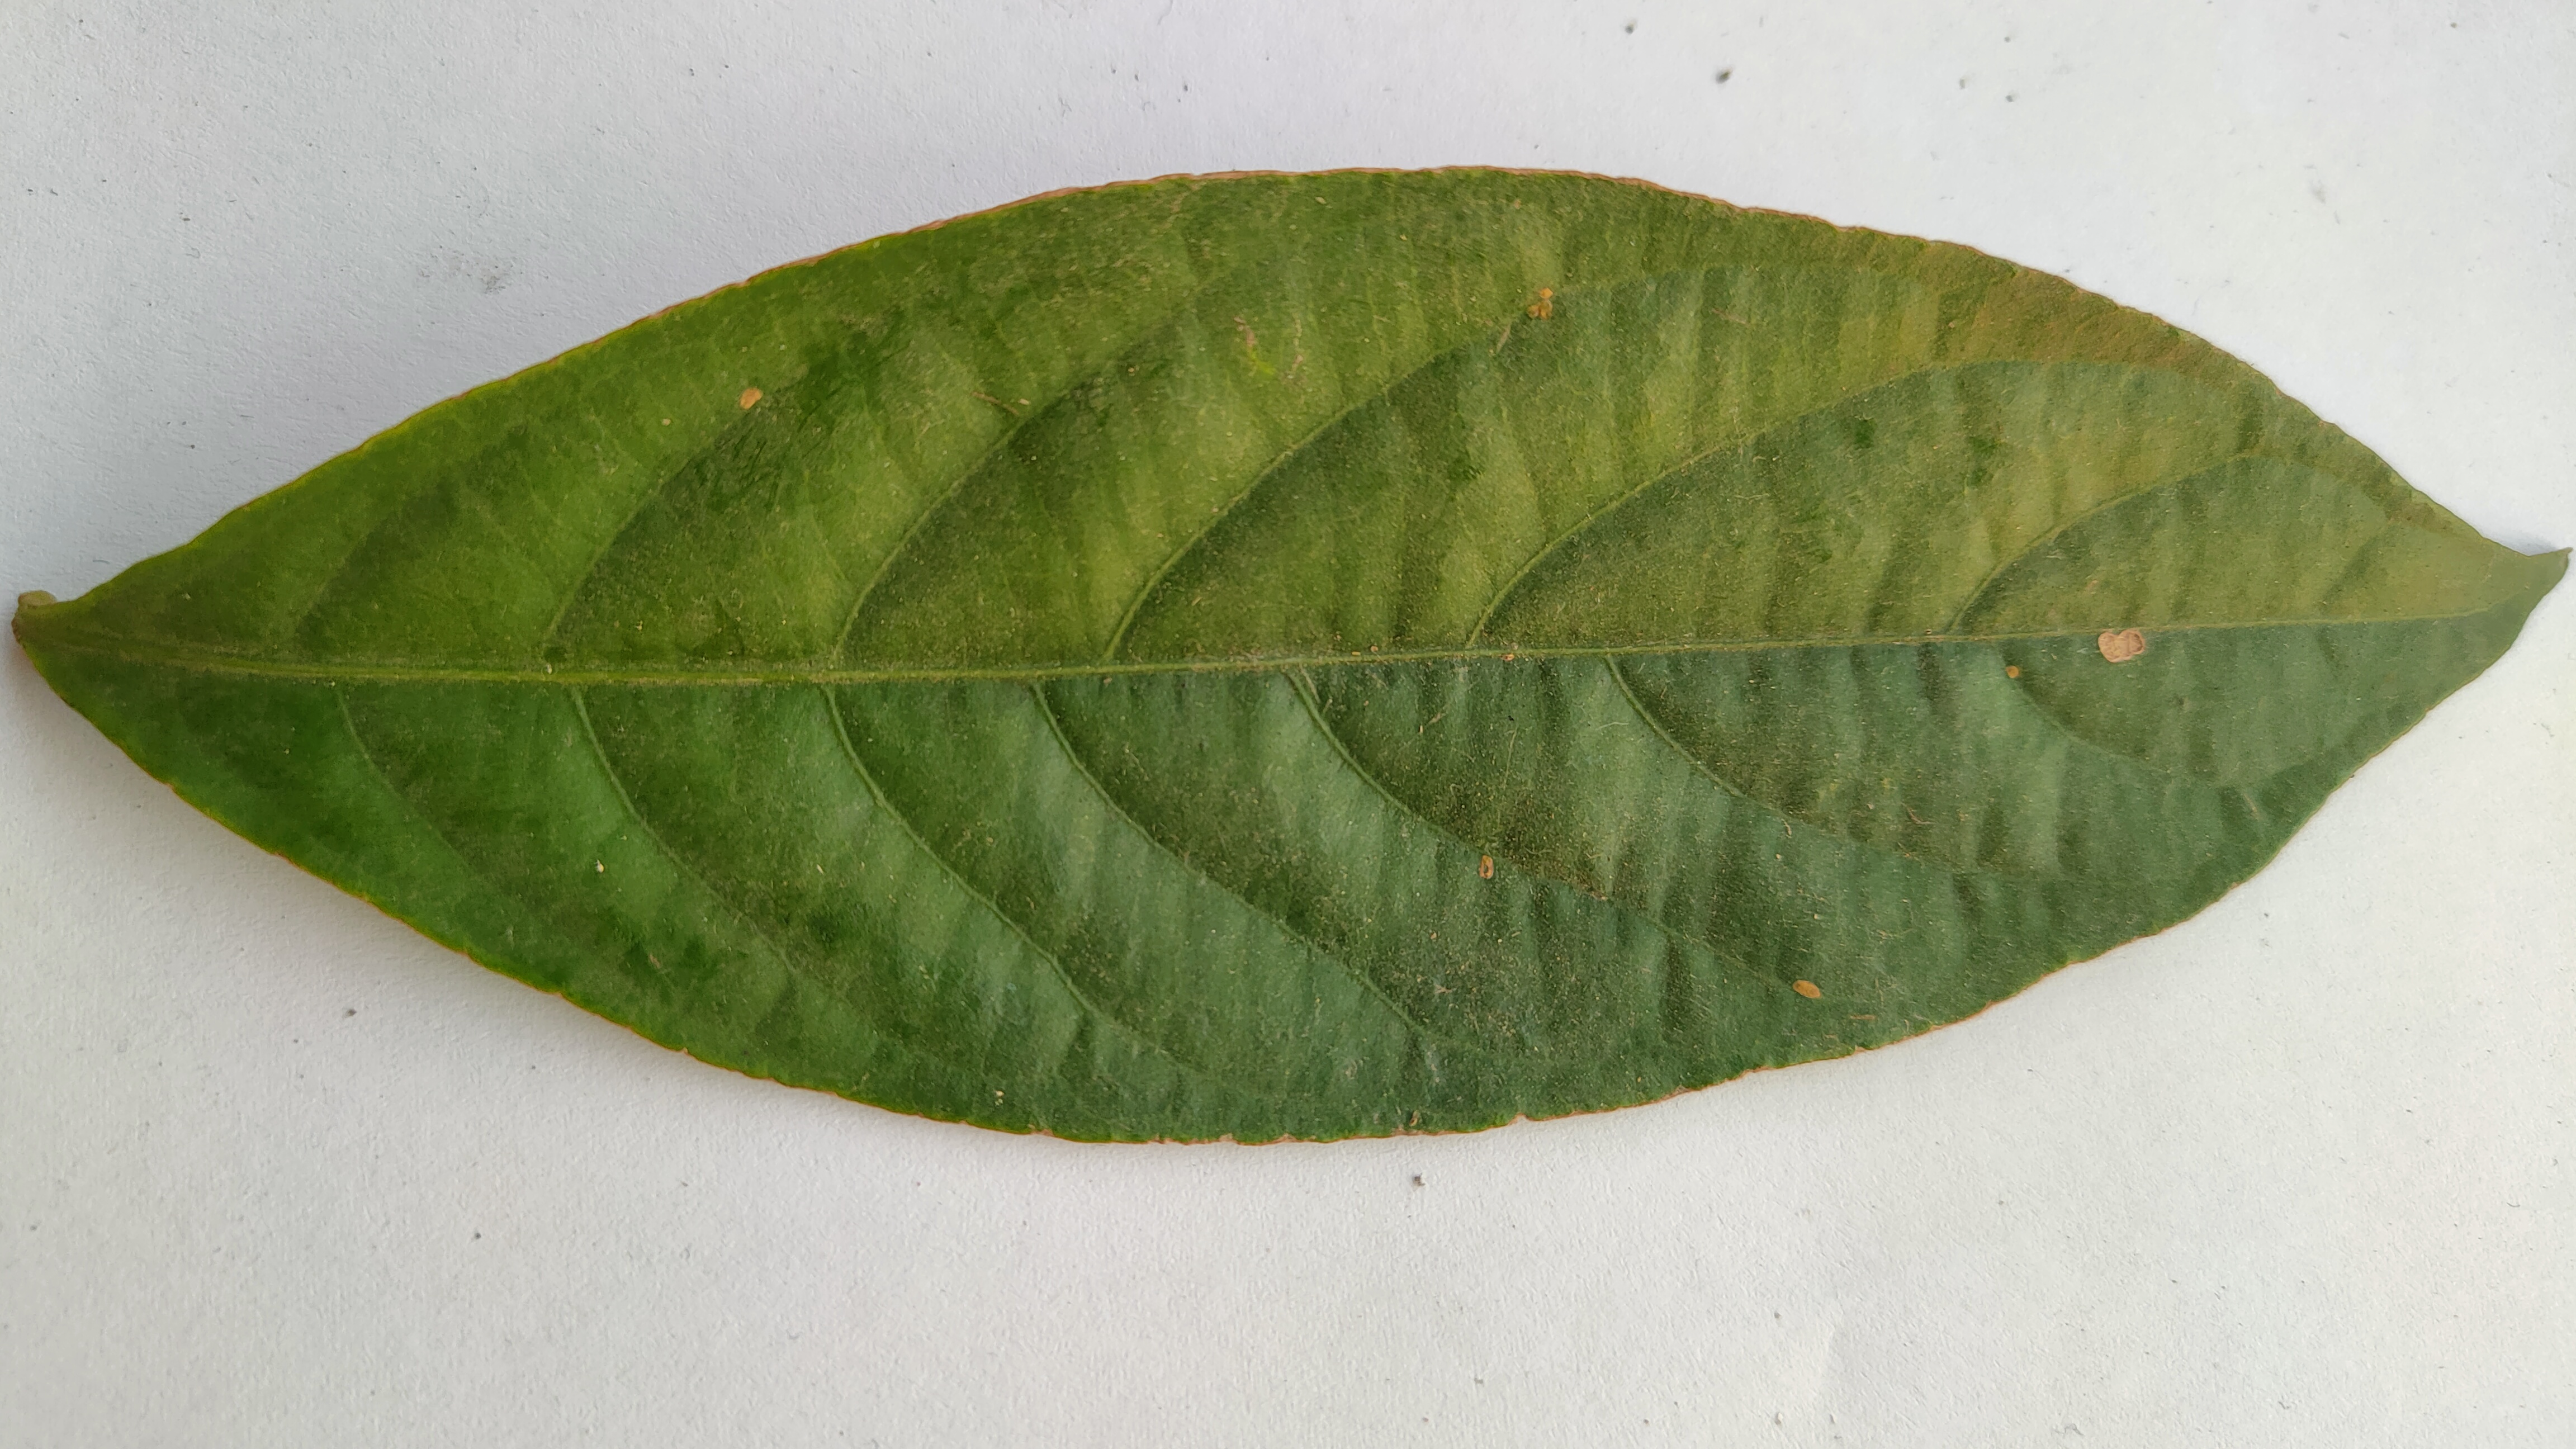
Leaf variety: Lotkon